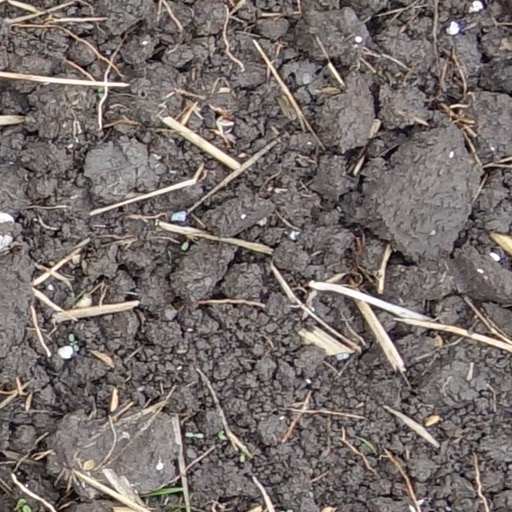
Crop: wheat